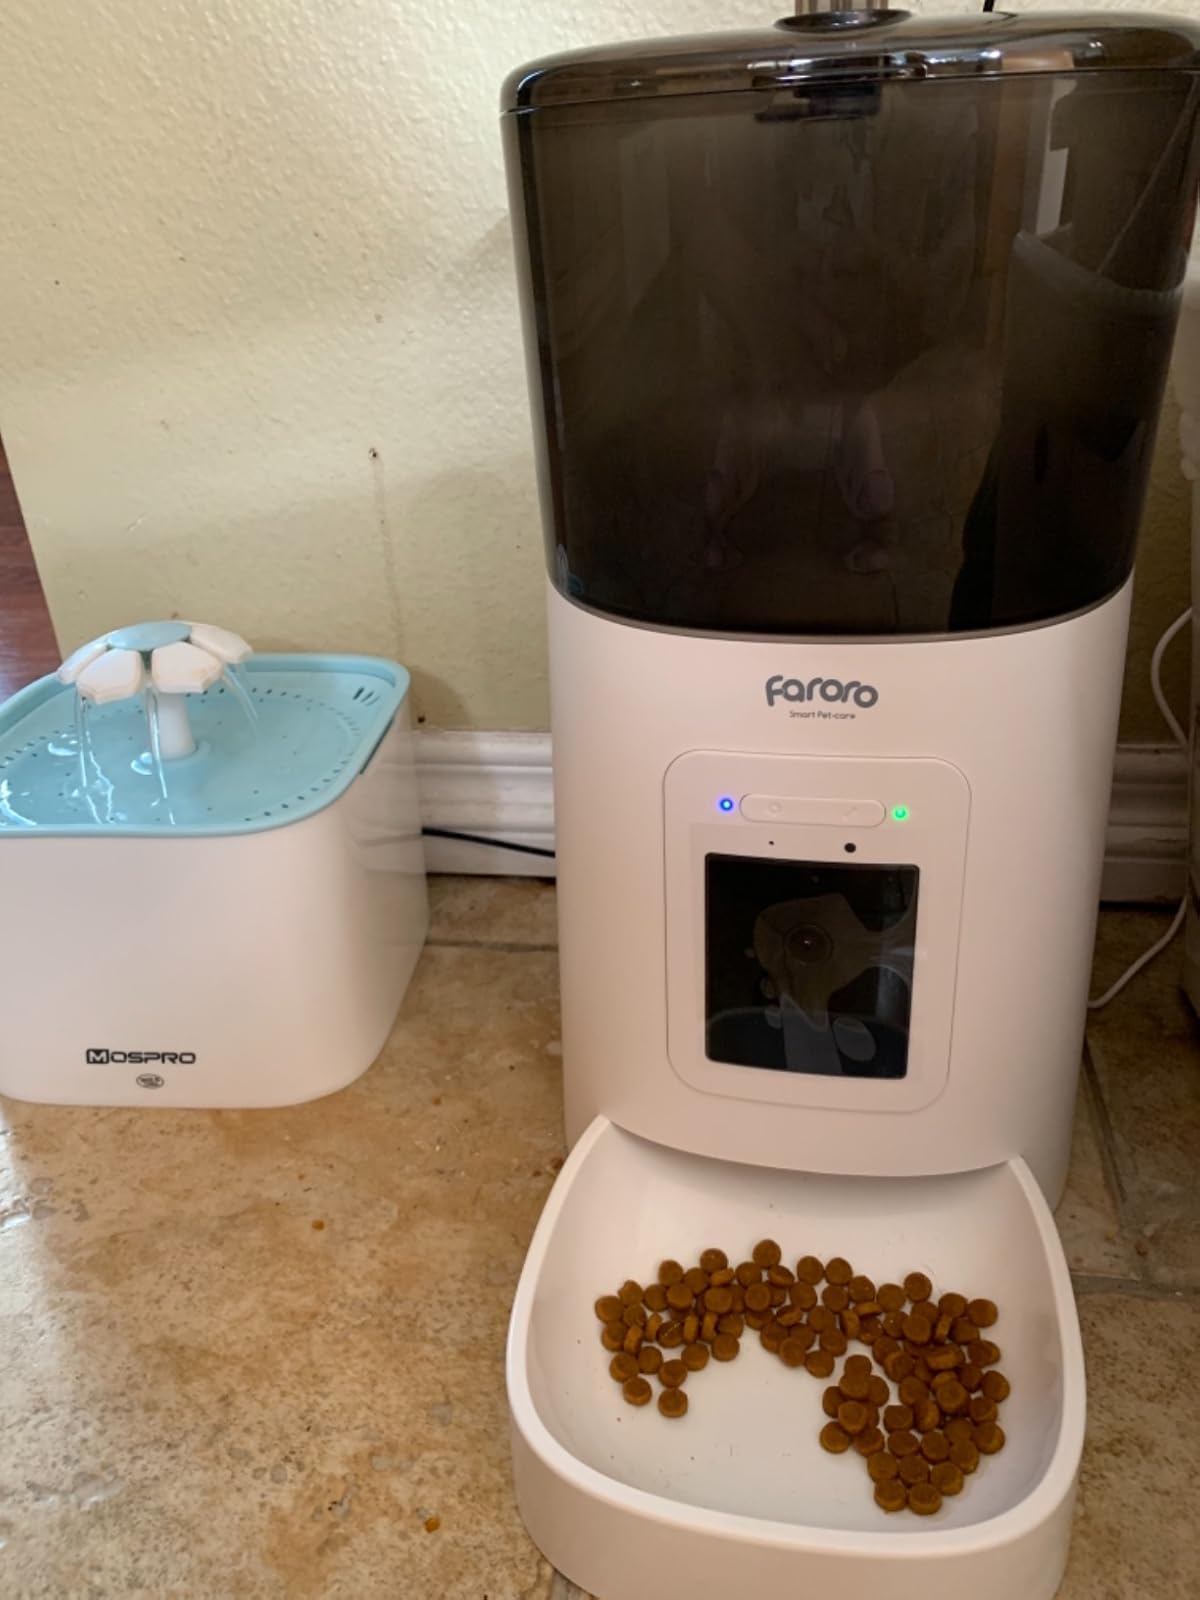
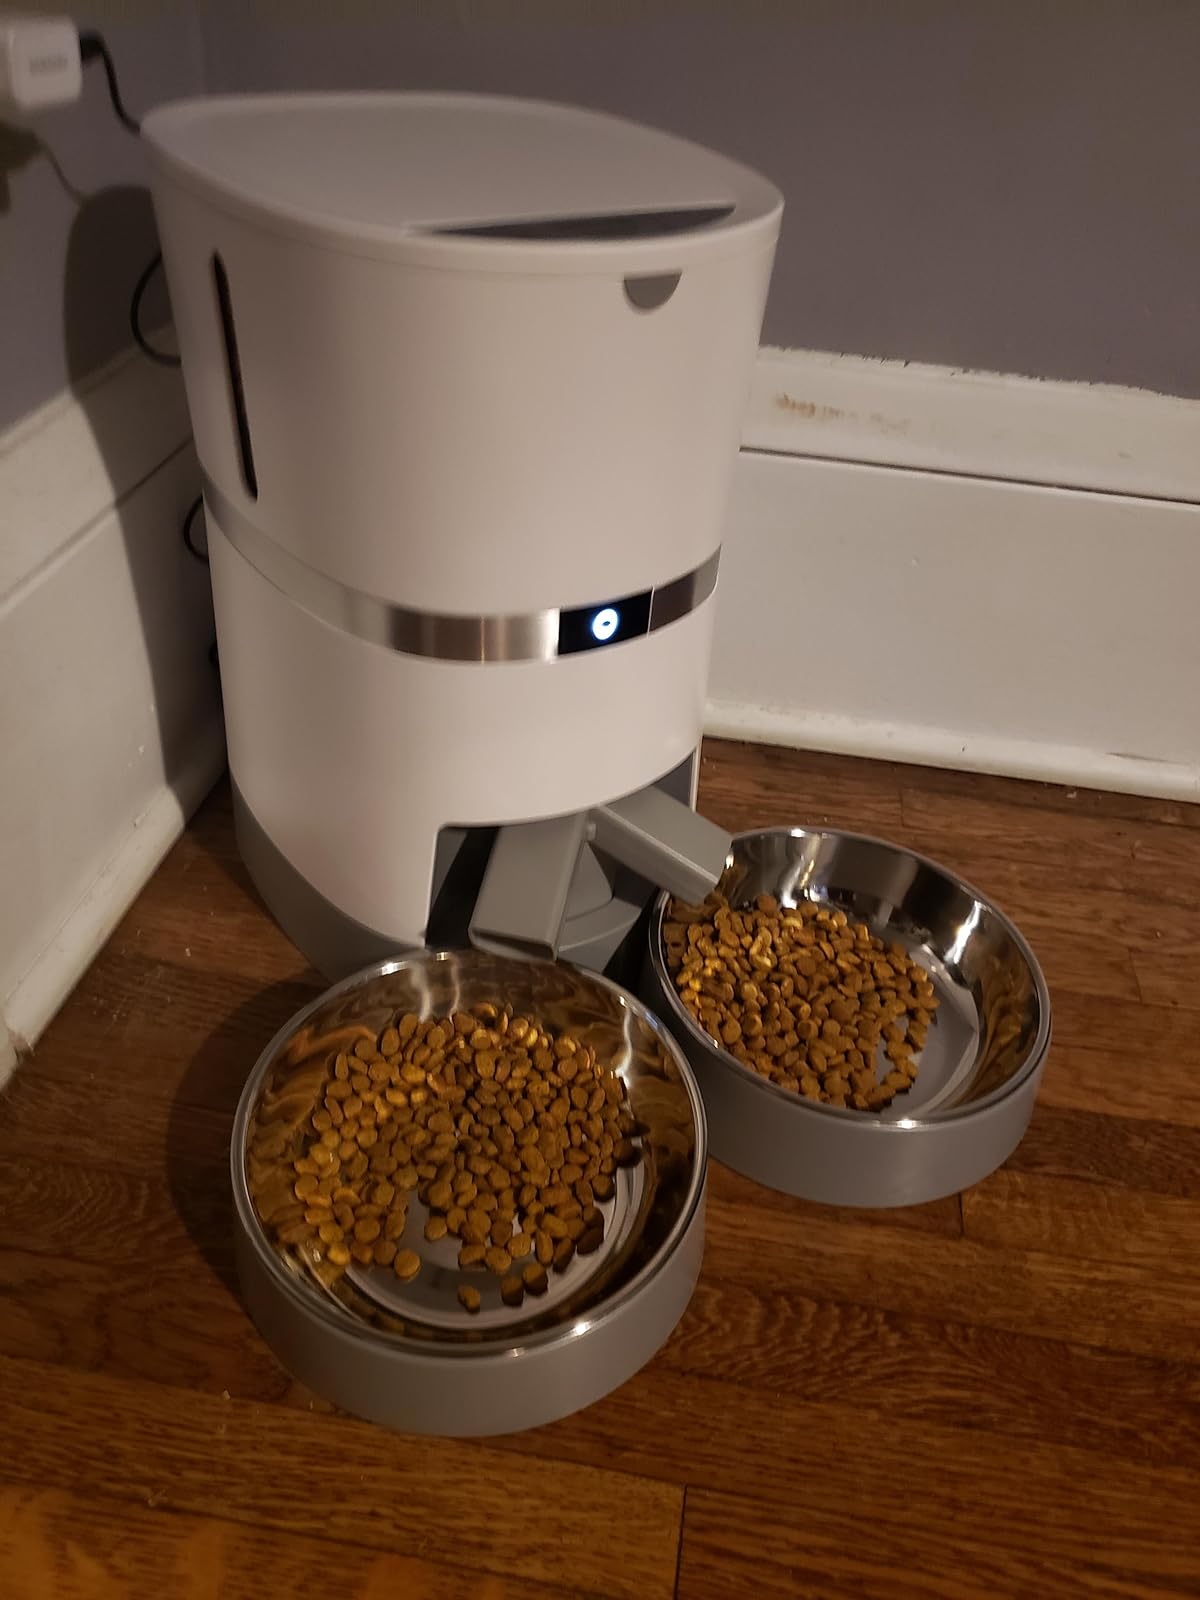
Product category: items_feeder
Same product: no